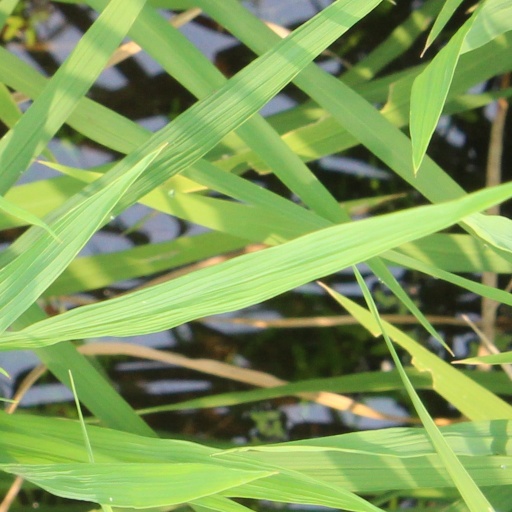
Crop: rice